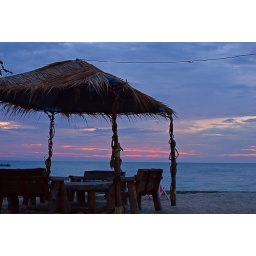
A beach-side dining table under a thatched roof at sunrise